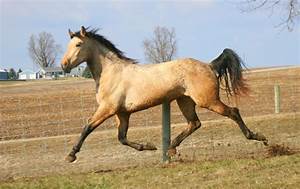
Label: horse